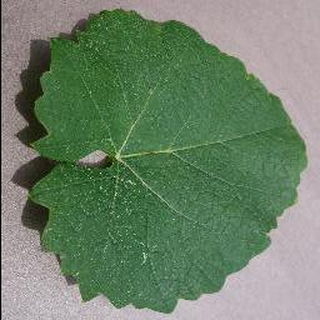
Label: healthy_grape